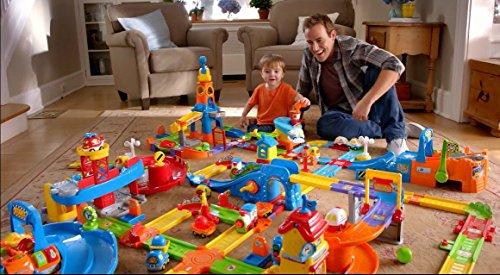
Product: VTech Go! Go! Smart Wheels Ambulance, Multicolor
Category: Toys & Games | Kids' Electronics | Electronic Learning Toys
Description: Zoom into the learning zone with Go Go Smart Wheels Ambulance; educational toy teaches the letter "A" and the vehicle name.
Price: $9.99
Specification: ProductDimensions:2.2x3.1x2.4inches|ItemWeight:3.2ounces|ShippingWeight:4.8ounces(Viewshippingratesandpolicies)|ASIN:B005KBY2P8|Itemmodelnumber:80-119700|Manufacturerrecommendedage:12months-5years|Batteries:2AAAbatteriesrequired.